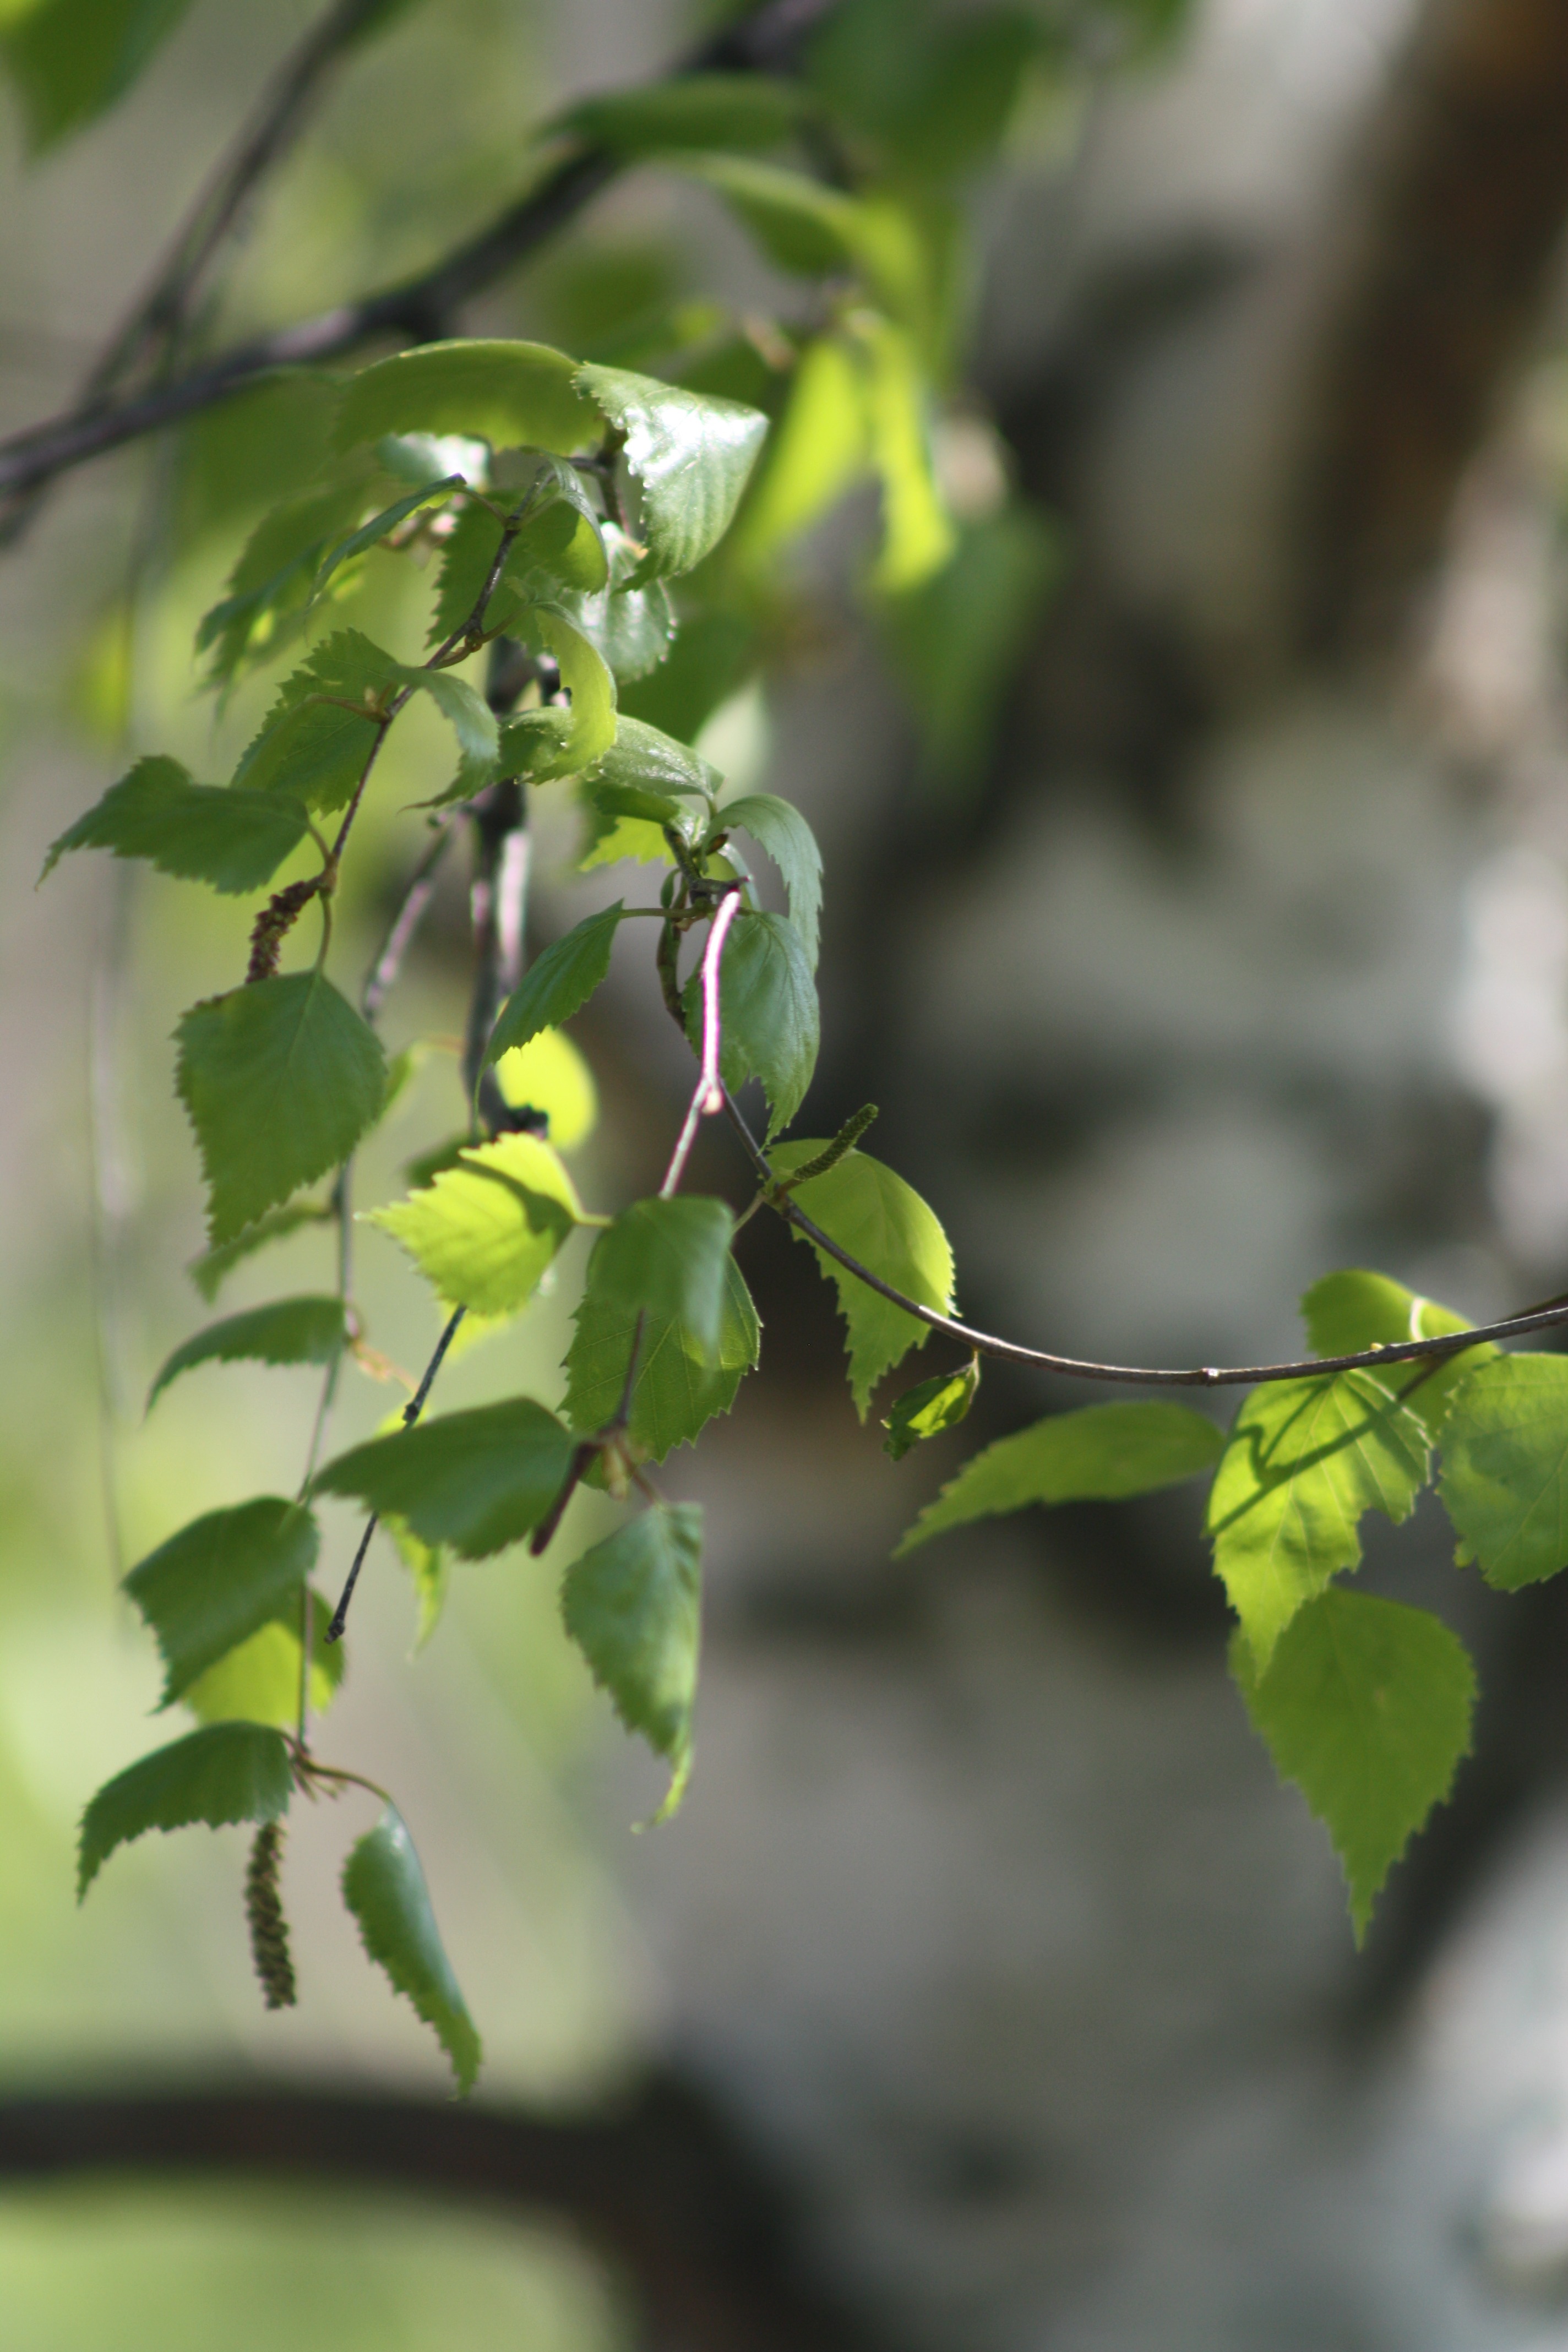
tree, nature, branch, blossom, plant, sunlight, leaf, flower, food, spring, green, produce, birch, botany, flora, close up, leaves, shrub, kidney, macro photography, flowering plant, woody plant, land plant